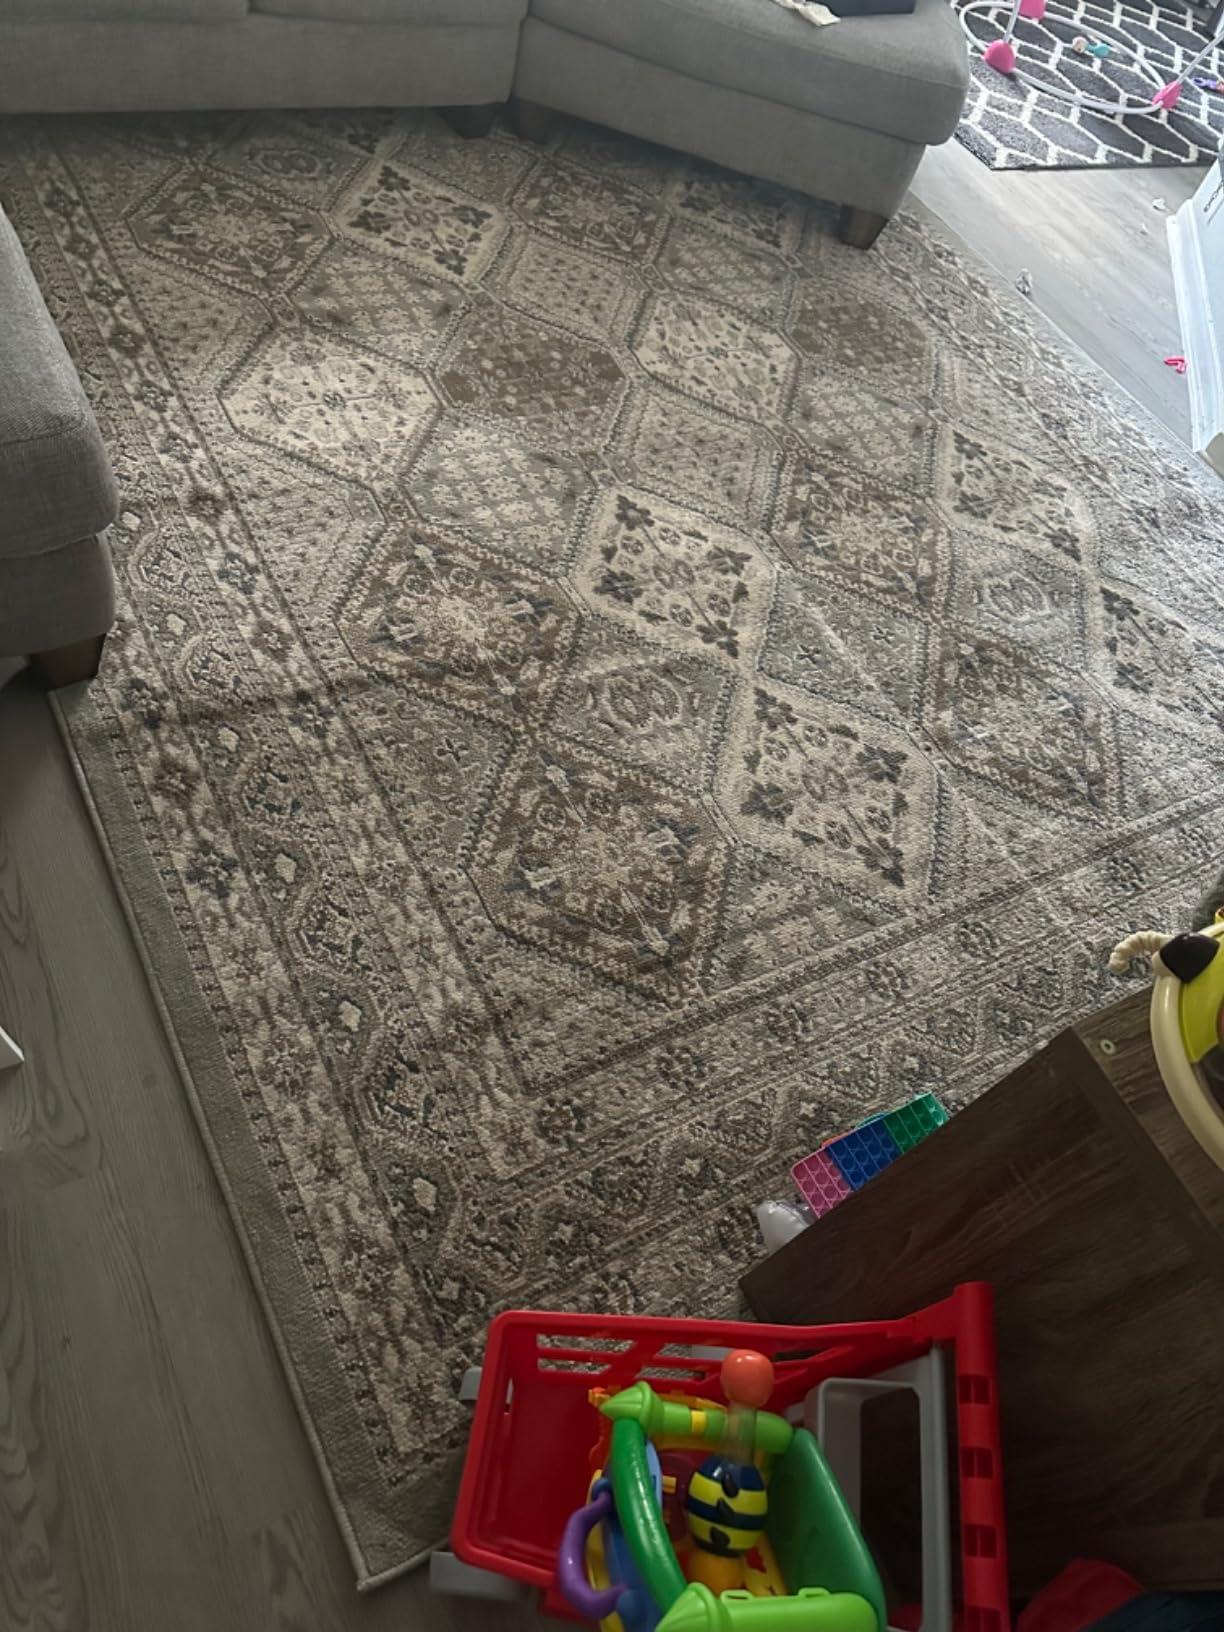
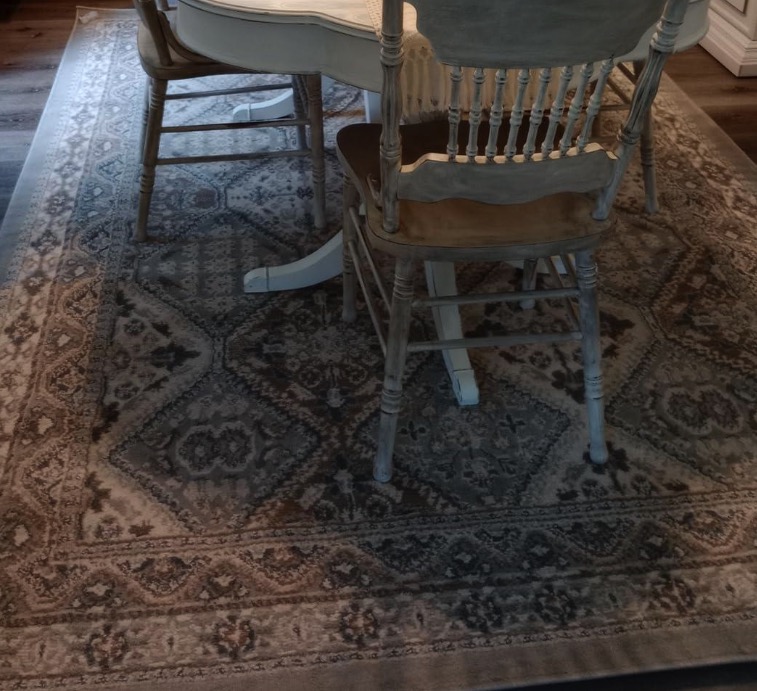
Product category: misc
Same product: yes